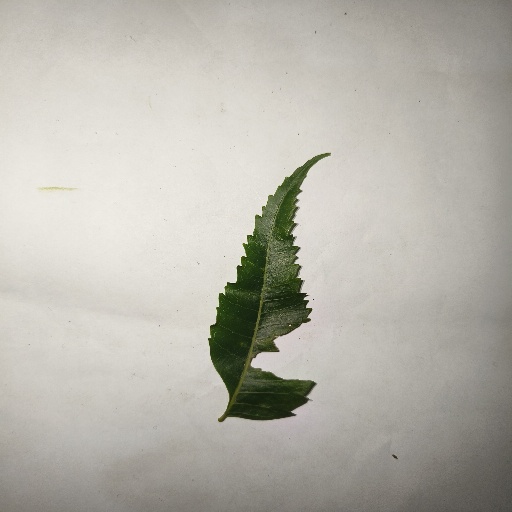
Species: Neem
Leaf condition: Shot Hole Leaf